Tourist and Heritage Railways Act

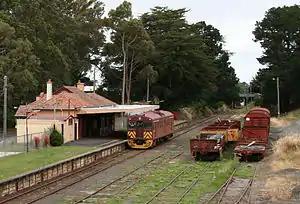
Former South Australian Railways Redhen railcar and goods rollingstock operated by the South Gippsland Railway at Leongatha station

Part 5 of the Act provides for a voluntary accreditation scheme for tourist and heritage railway operators. Public Transport Victoria is required to establish the scheme and a register known as the Tourist and Heritage Railway Group Register. The purpose of the scheme is to enable operators which meet certain criteria to register in order to demonstrate their commitment to best business practice and continuous improvement and to access programs and initiatives made available under the scheme.